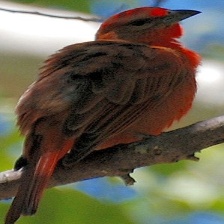
Species: HEPATIC TANAGER
Scientific name: PIRANGA FLAVA